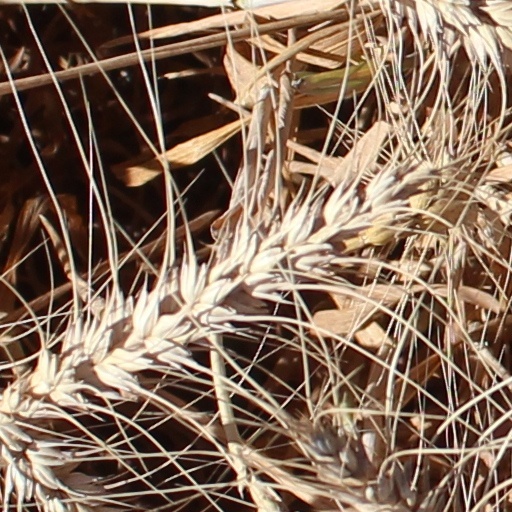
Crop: wheat